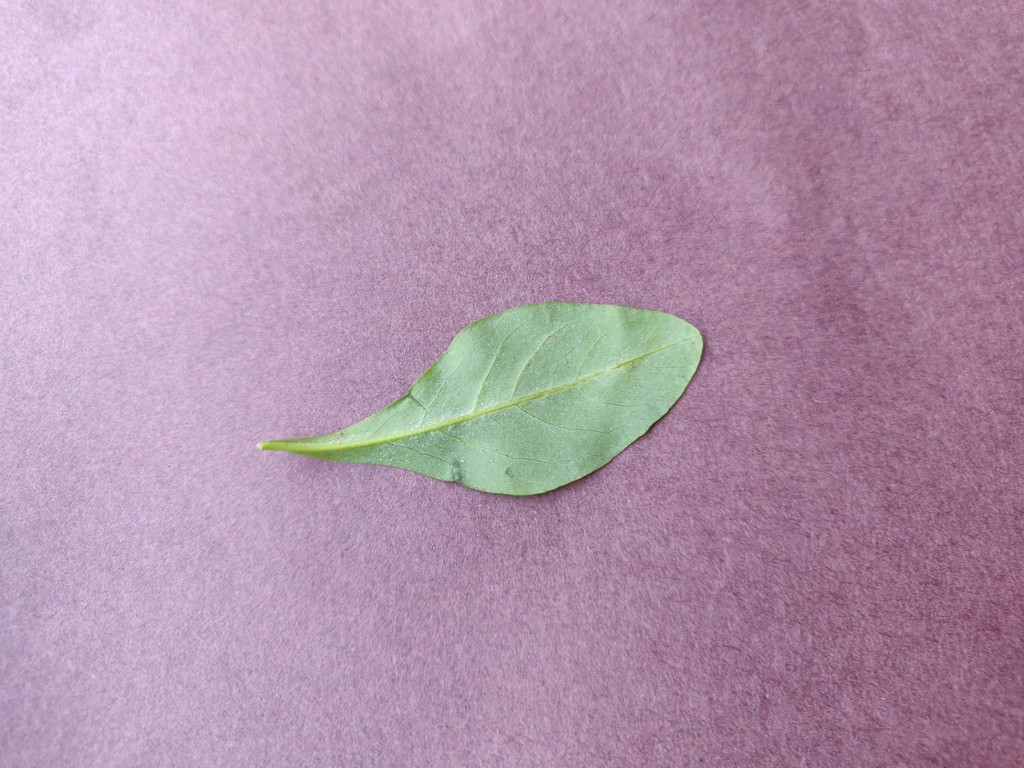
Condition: Healthy
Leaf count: single
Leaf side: back